Devdas (2002 Hindi film)

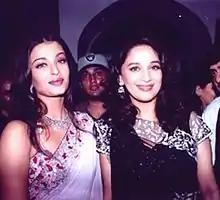
Dixit and Rai posing for the camera.

On 11 July 2002, the Ministry of Information and Broadcasting held a special screening for Indian Deputy Prime Minister L. K. Advani in an auditorium at Mahadev Road, New Delhi. Another special screening was organized at the same time, attended by the film's cast and crew members and other celebrities. On the next day, "Devdas" was opened worldwide after facing several postponements; it was originally scheduled for release on 14 June, but later shifted to 28 June and 12 July. It faced competition from "Kuch Tum Kaho Kuch Hum Kahein", "Kyaa Dil Ne Kahaa", "Om Jai Jagadish" and "Shararat". "Devdas" was released on 350 screens in India and 250 screens overseas. While the film's duration was 174 minutes in India, it was shortened to 150 minutes for the overseas prints. As parts of the promotions, MTV India managed special shows for the film: "Devdas" "–" "Countdown Calendar" features footage and tracks from the film, and "MTV's Big Picture: Director's Special" contains interviews of the cast and Bhansali. The former was aired on the channel from early July to the day of the film's release, while the latter was broadcast on 18 July.